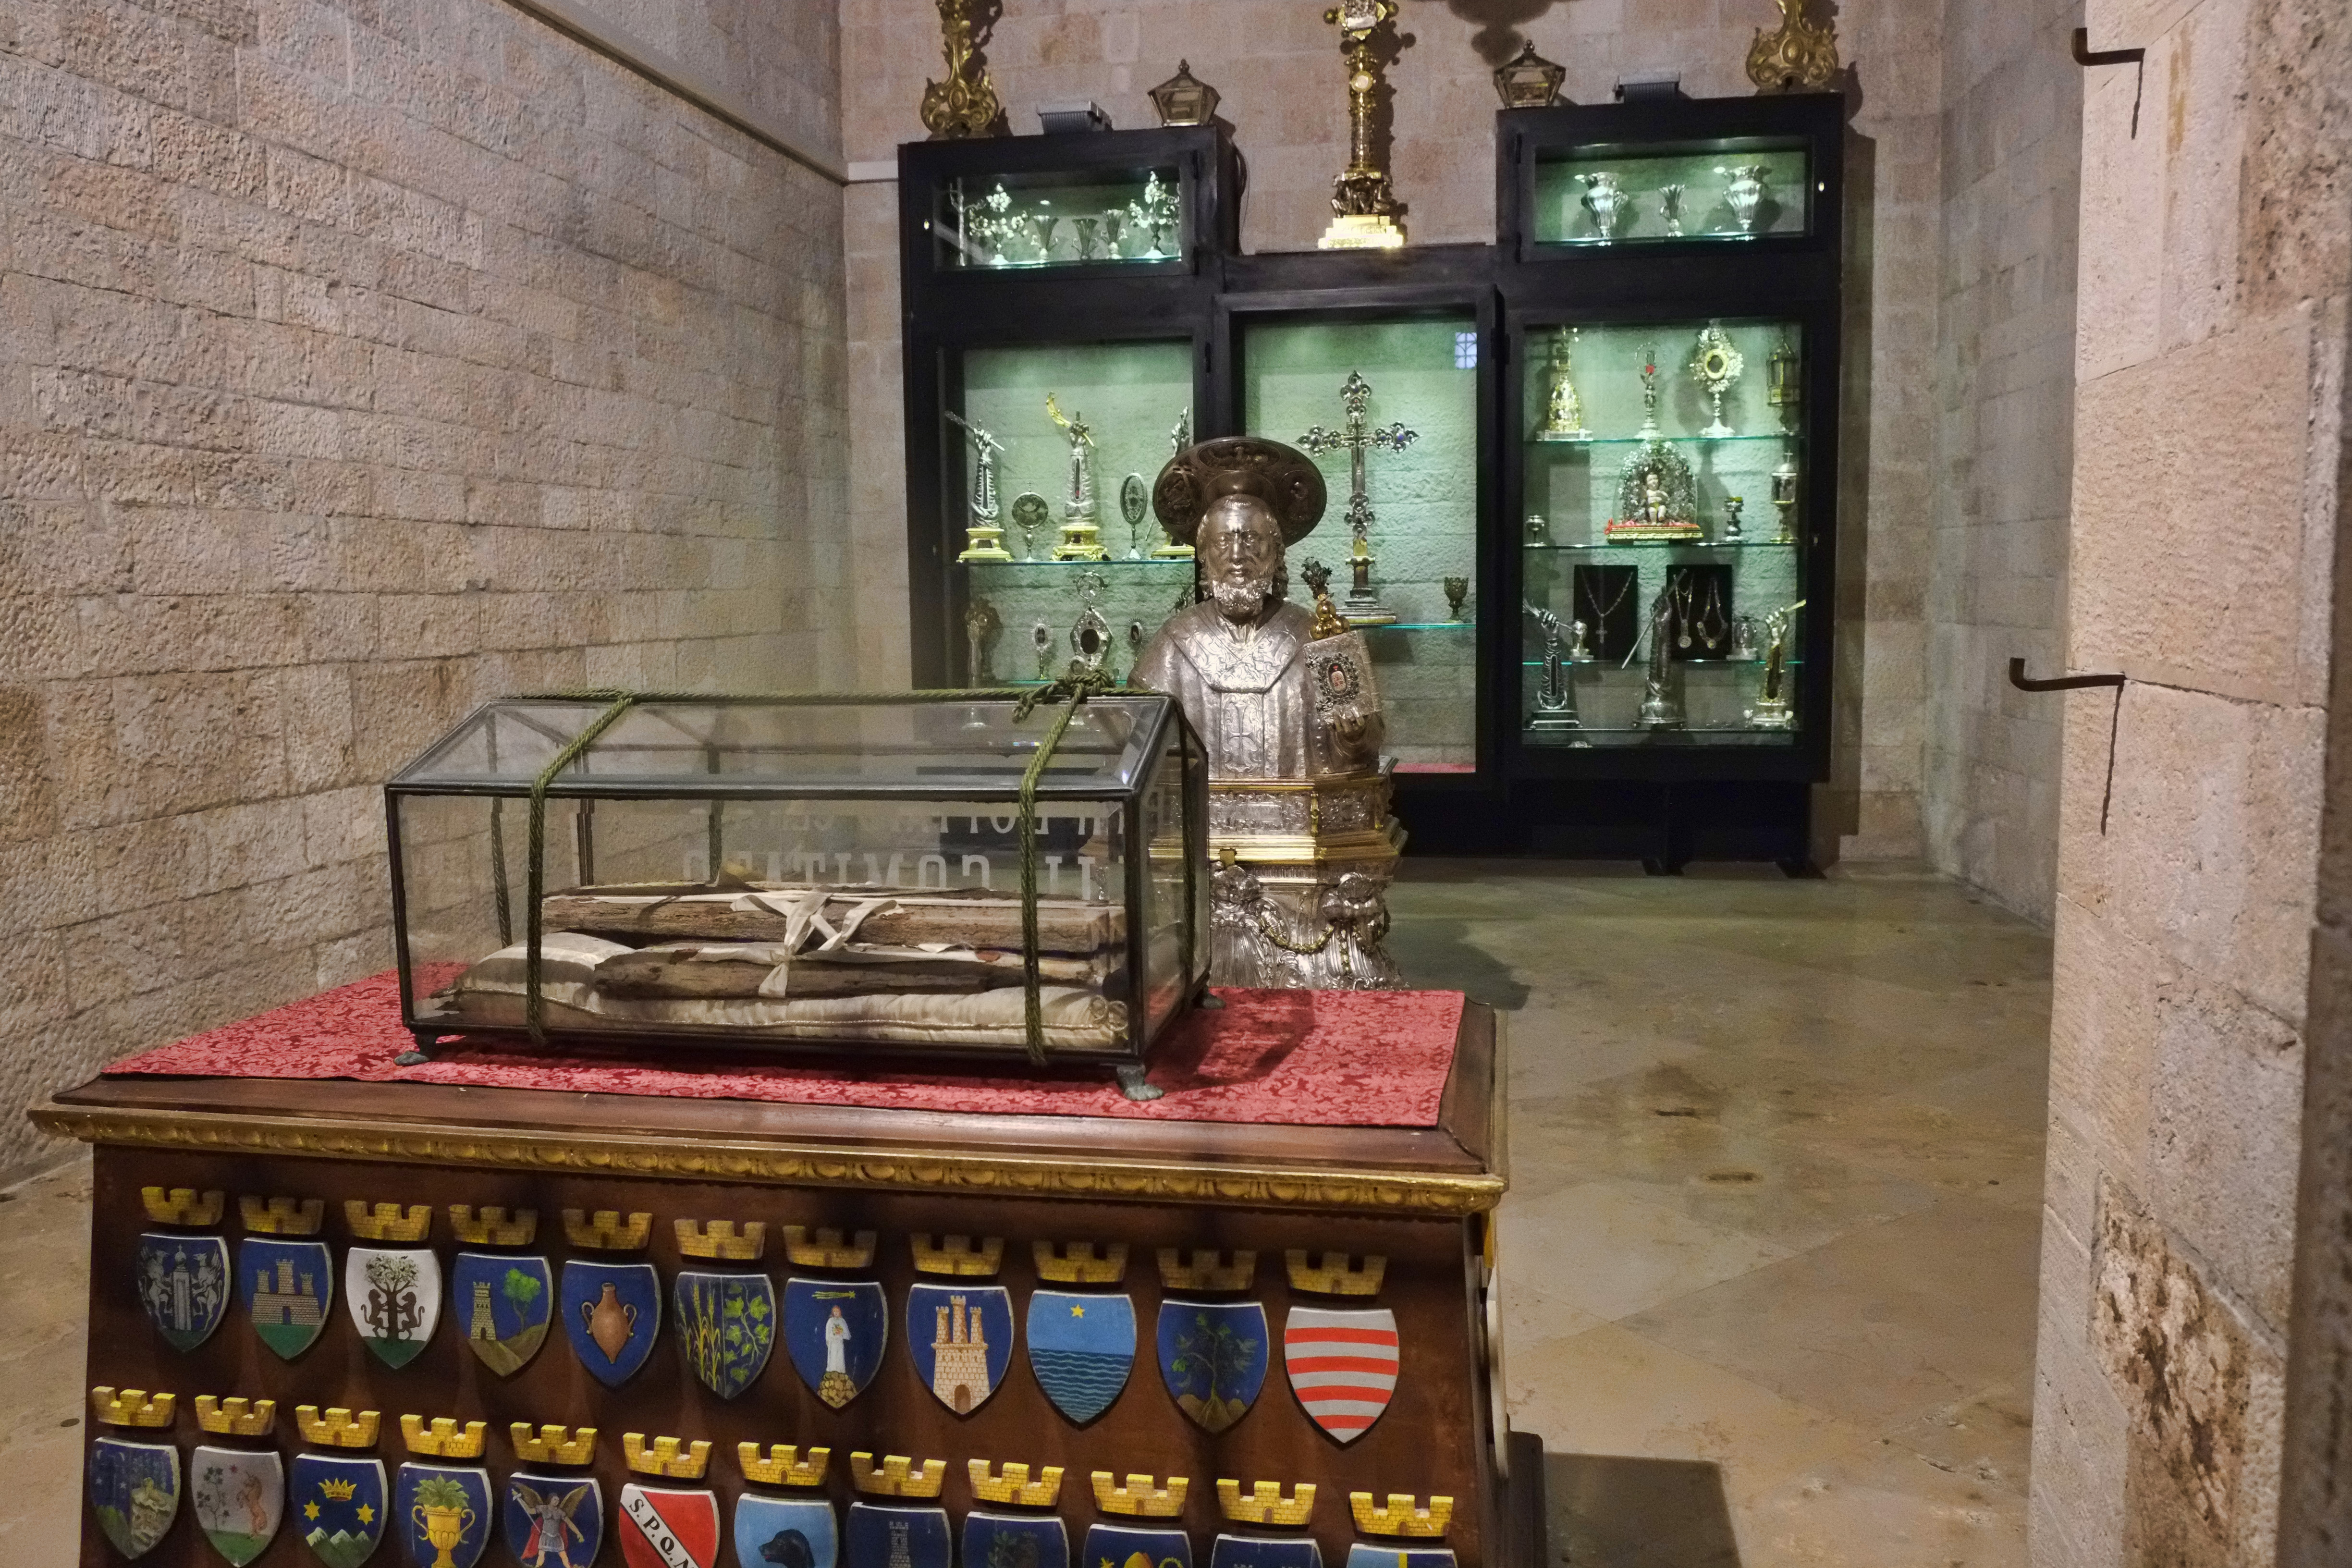
street, museum, italy, tourism, art, tourist attraction, fuji, fujix, fujixe1, e1, bari, sannicola, sannicoladibari, ancient history